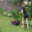
Label: lawn_mower